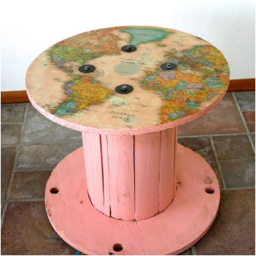
world map on a reel that is adapted under the table .